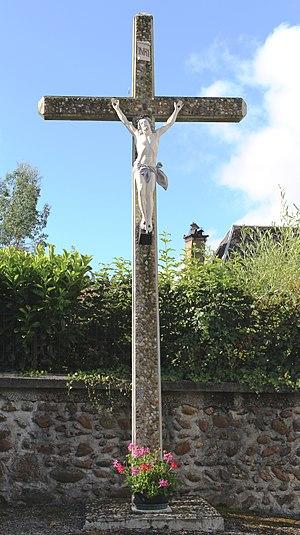
Croix de Ricaud (Hautes-Pyrénées)
Ricaud est une commune française située dans le département des Hautes-Pyrénées, en région Occitanie.